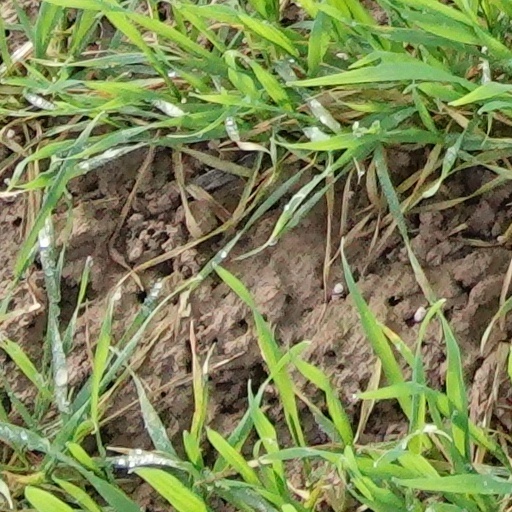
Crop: wheat